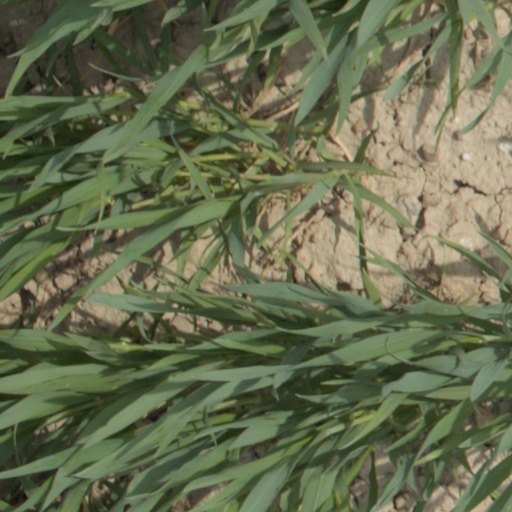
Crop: wheat